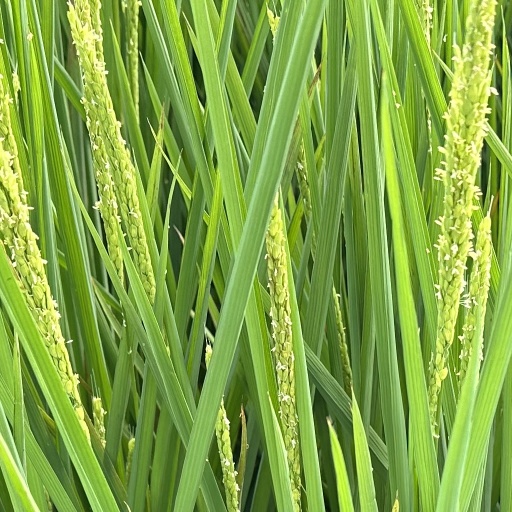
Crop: rice